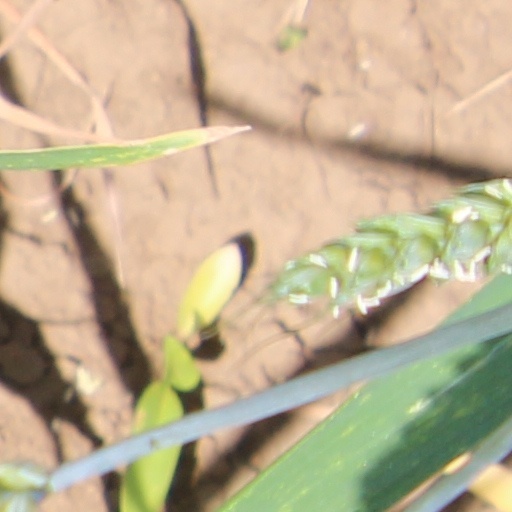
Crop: wheat